Renault Estafette

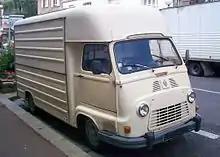
Renault Estafette fitted with tall box body

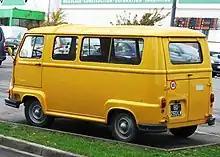
Renault Alouette, pictured from an angle that highlights the three-part rear door arrangement that was a feature of the design

In the summer of 1944 the French Ministry of Industrial Production set out a prescriptive plan to make the most of scarce resources for the post war motor industry. It was headed by Paul-Marie Pons and so it was known as the "Plan Pons." Under the Plan Pons, Peugeot, Renault and Chenard & Walcker were restricted to making vans for 1000–1400 kg while Citroën was to make small trucks for 2 and 3.5 tonnes.